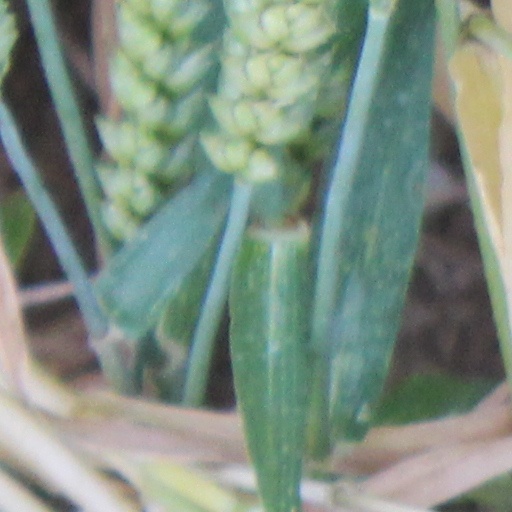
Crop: wheat